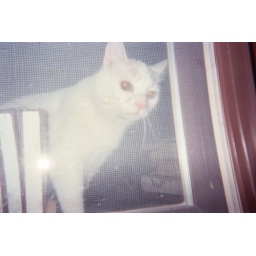
roadie in the screen door